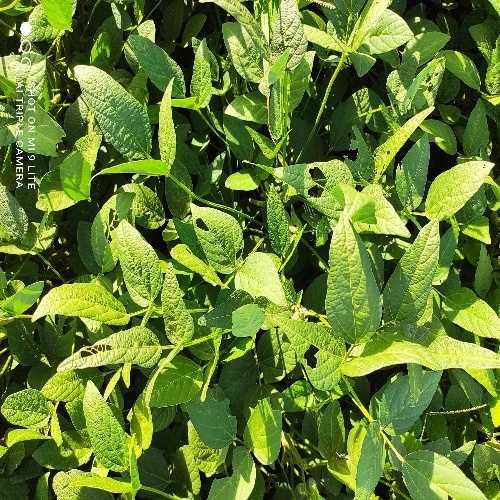
Label: Caterpillar